W. H. Burford & Sons

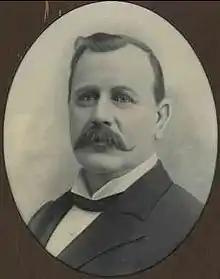
William Henry Burford 1893

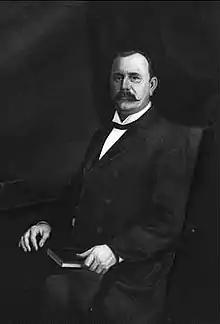
1892 portrait in oil of William Burford by his son, artist Frederick Rumsey Burford (1870–1928)

William Burford (11 December 1845 – 6 March 1925) was born in a cottage at 154 Grenfell Street, Adelaide, adjacent to his father's factory.